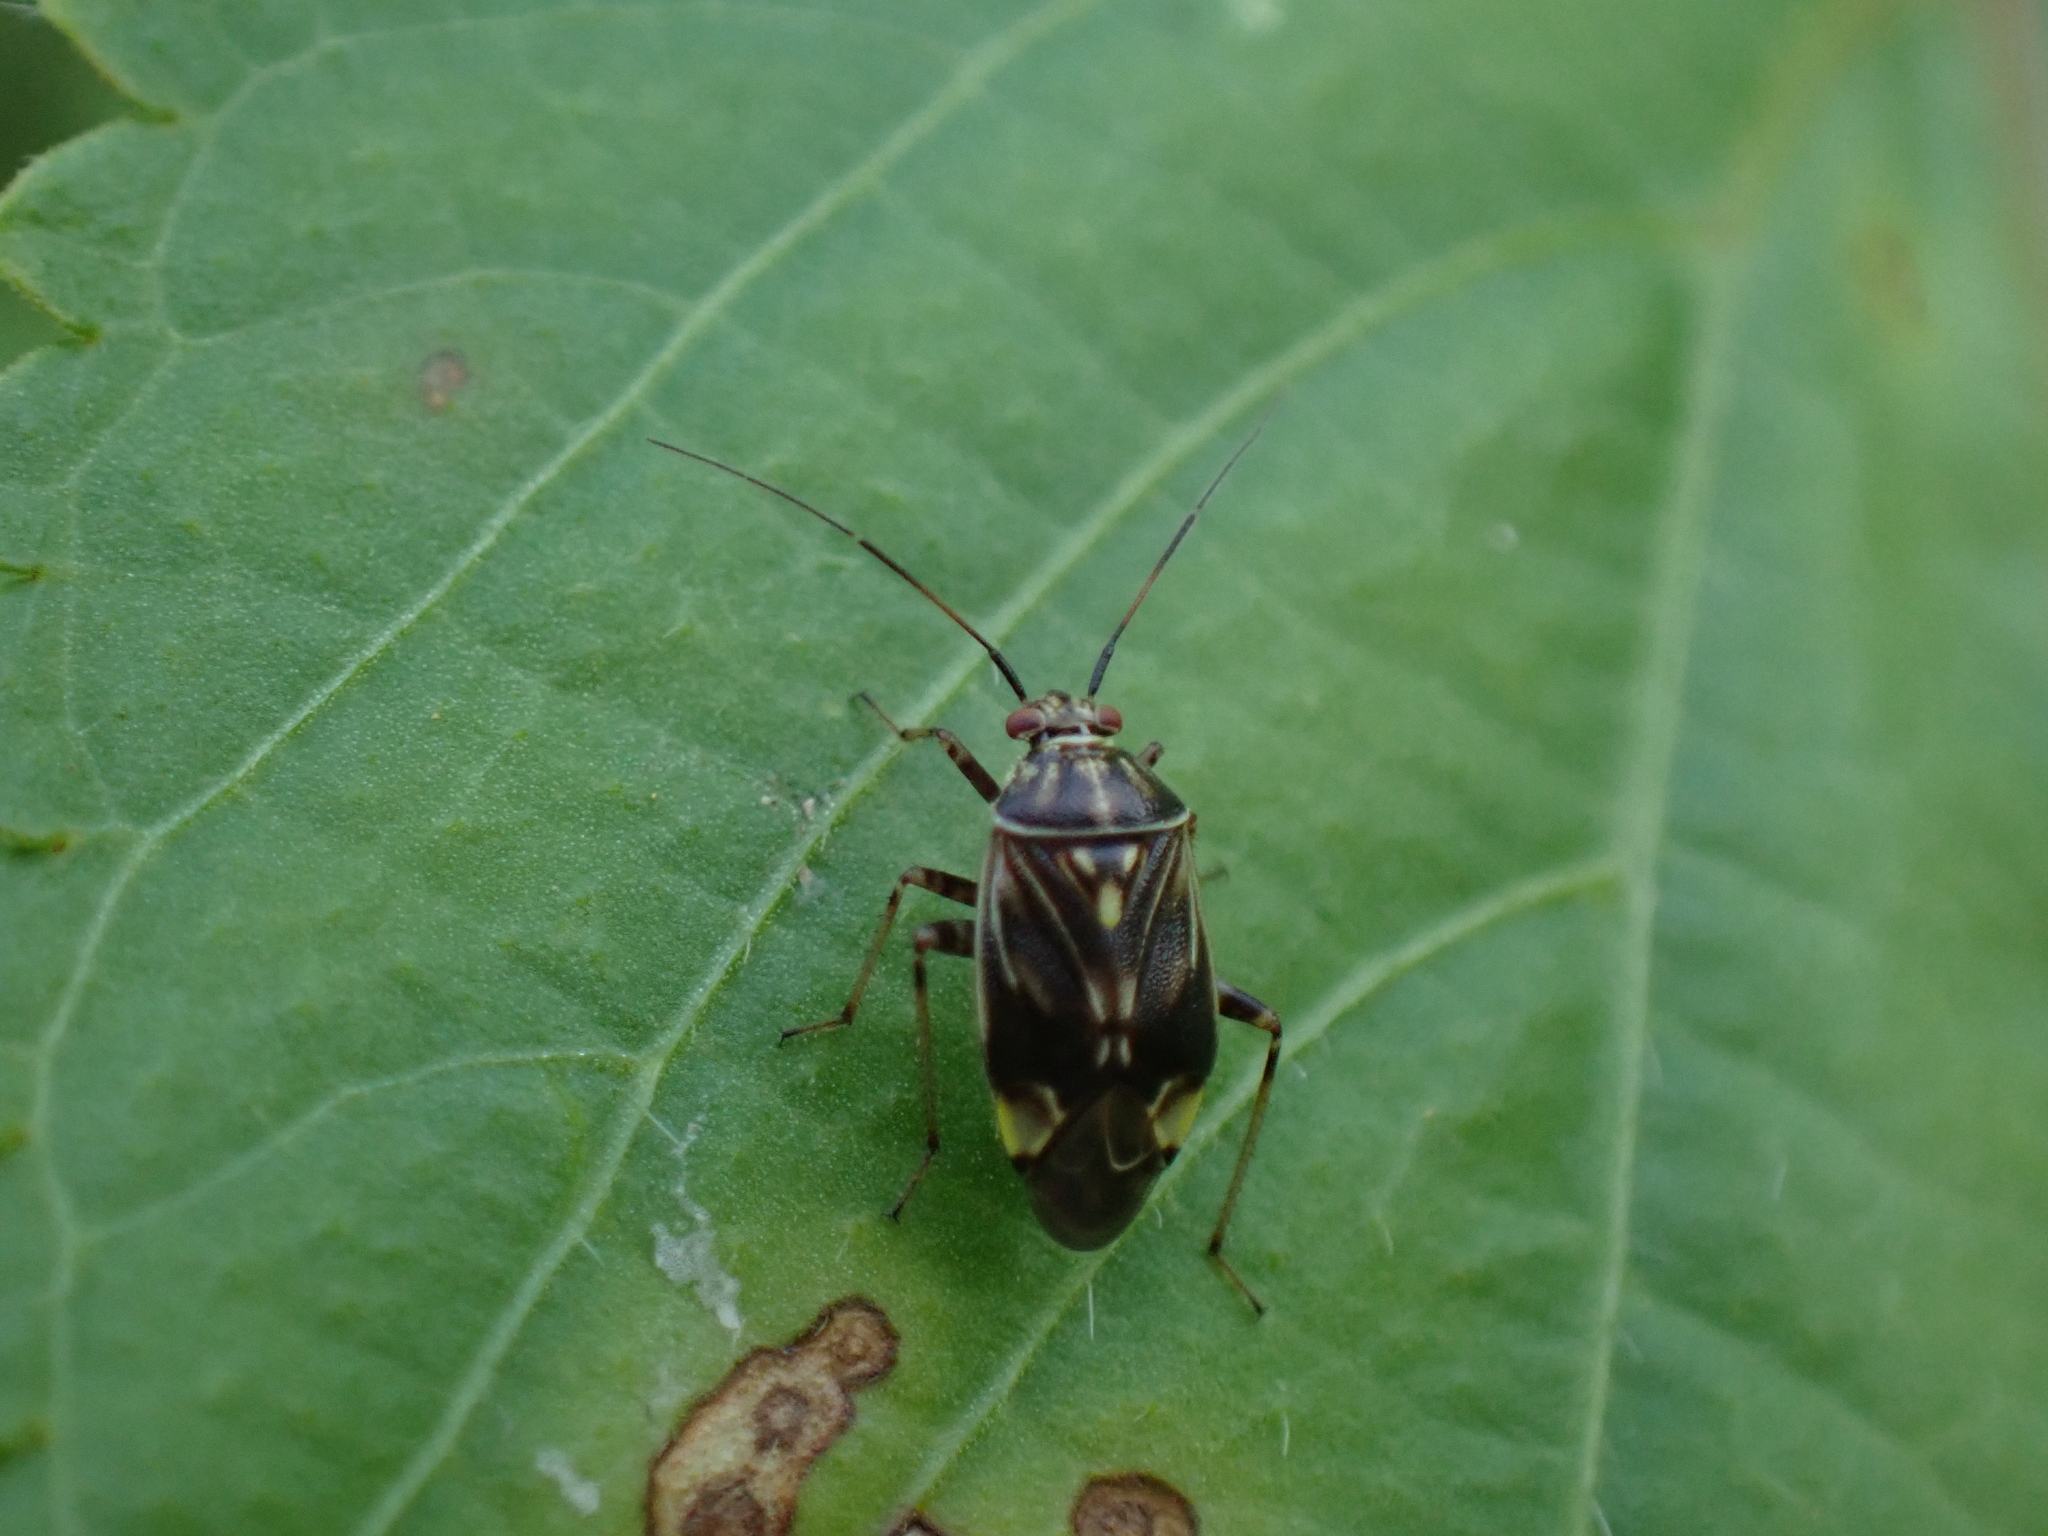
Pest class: lygus_bug